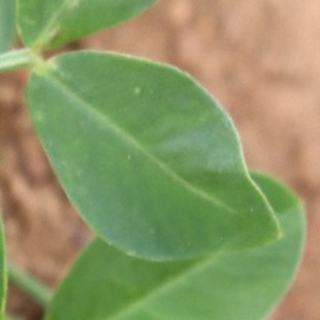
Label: healthy_groundnut